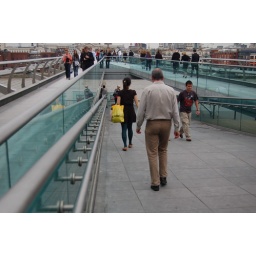
yellow bag by the thames